History of supernova observation

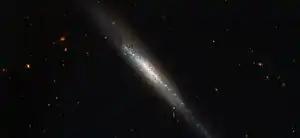
In 1999 a star within IC 755 was seen to explode as a supernova and named SN 1999an.

This remnant (RX J0852.0-4622) had been found in front (apparently) of the larger Vela Supernova Remnant. The gamma rays from the decay of titanium-44 showed that it must have exploded fairly recently (perhaps around 1200 AD), but there is no historical record of it. The flux of gamma rays and x-rays indicates that the supernova was relatively close to us (perhaps 200 parsecs or 600 ly). If so, this is a surprising event because supernovae less than 200 parsecs away are estimated to occur less than once per 100,000 years.